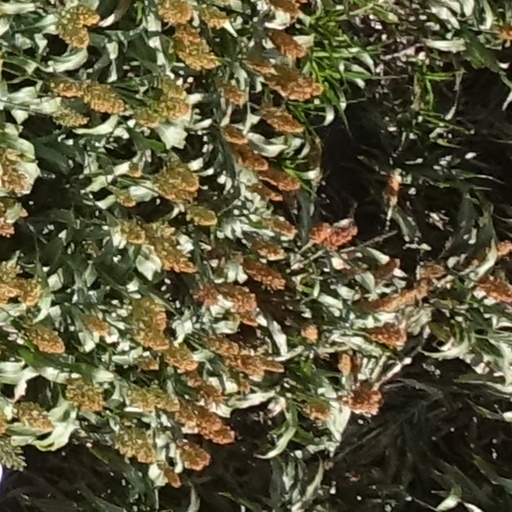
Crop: sorghum